Comox Valley

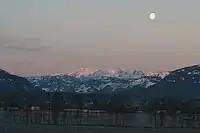
Comox Glacier

The Comox Valley is a lowland area with deep alluvial soil. There are mountains to the west, and the Comox Glacier overlooks the valley, On the east, beaches stretch along the shore of the Strait of Georgia.